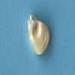
Maize quality: Good